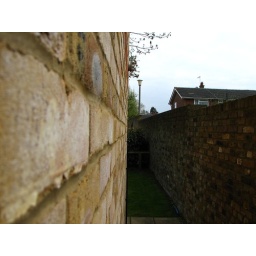
A wall face in perspective, camera against the wall. London, United Kingdom